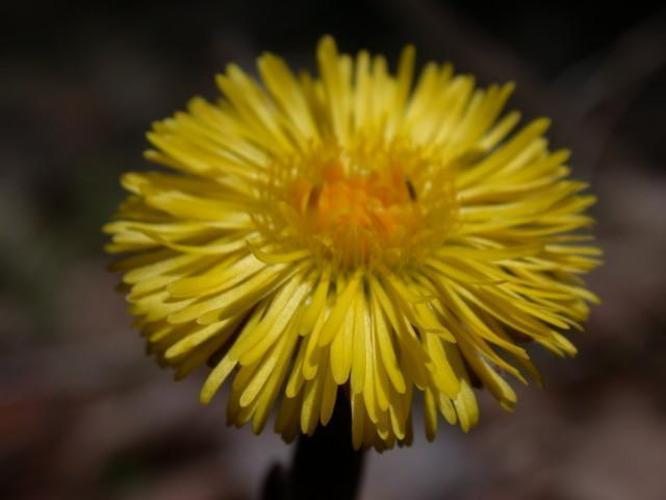
Label: colt's foot